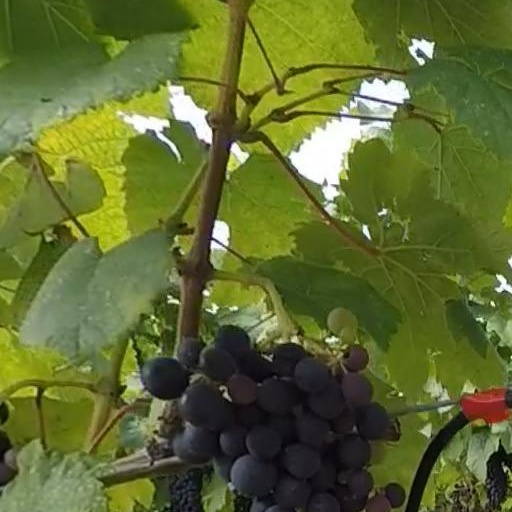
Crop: grape